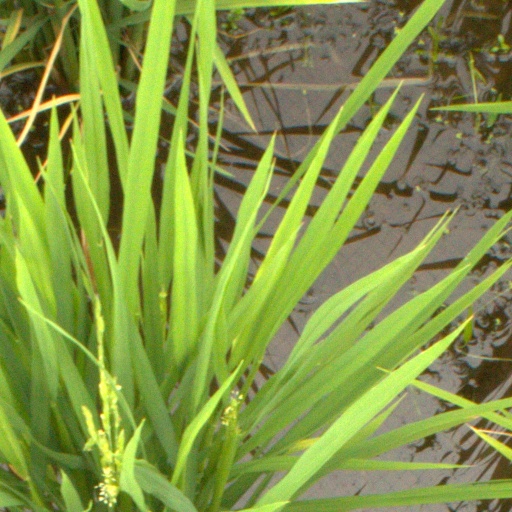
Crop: rice